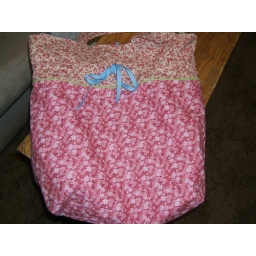
market bag made by my sparkly girl